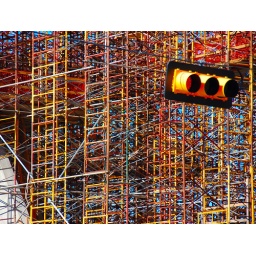
i love the colors in this. it looks so cool in person...especially when the sky is a crisp blue for the background.